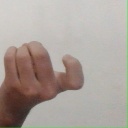
अक्षर: ज